Thanumalayan Temple

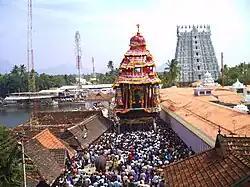
The Temple Chariot festival

The temple is one of the few temples in the Kanyakumari region in both Kerala style architecture and Tamil style architecture. The Navaratri Mandapam built during the 16th century has a typical wooden structure like Kerala temples. The temple is known for its quality of workmanship in stone. There are four musical pillars carved out of a single stone, and which stand at in height; these are an architectural and design highlight of the temple grounds. They are in the Alankara Mandapam area, and they emit the sounds of various musical notes when struck. There are an additional 1035 pillars with carvings in the area known as the dancing hall.